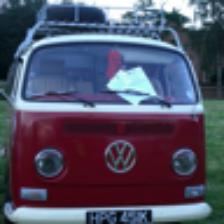
Label: NonHuman